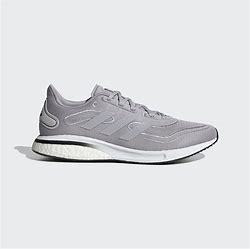
Brand: Adidas
Model: Supernova Lauf